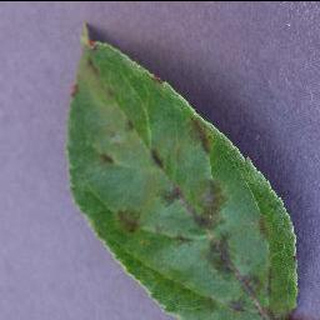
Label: apple_apple_scab